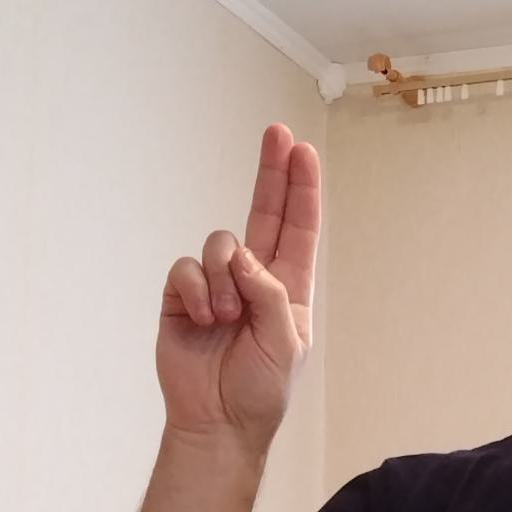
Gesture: two_up